Palaeoisopus

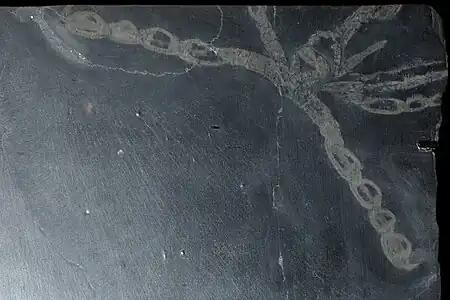
Fossil showing the long, fully-extended front legs

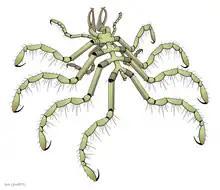
"Haliestes"

"Palaeoisopus" is a large pycnogonid, with a body length (excluding proboscis and chelifores) of at least 12.5 cm and leg spans of up to 40 cm, comparable to a modern "Colossendeis" (giant sea spider).